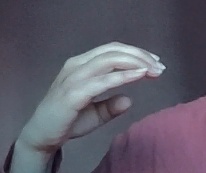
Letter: jeem